William Matthews (priest)

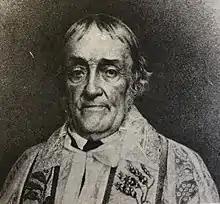
Bust portrait of William Matthews in ecclesiastical attire

Eventually, a female counterpart to the Washington Seminary was established as the Washington Visitation Academy. Its purpose was to educate girls of a higher social class than those at St. Vincent's, as education in Washington was socioeconomically divided at the time. By 1850, a school for girls at Ninth and F Streets, on land that was owned by St. Patrick's Church, prospered. The school was initially run by the Daughters of Charity, but the rules of their order eventually required them to leave the school. It was then taken over by the Sisters of the Visitation from the Georgetown Visitation Convent, who sought to create a school similar to the Georgetown Visitation Academy. At a time when it was considered improper to educate girls in higher academic subjects, but rather only in how to behave in polite society, the Visitation Academy sought to educate girls in both skills.